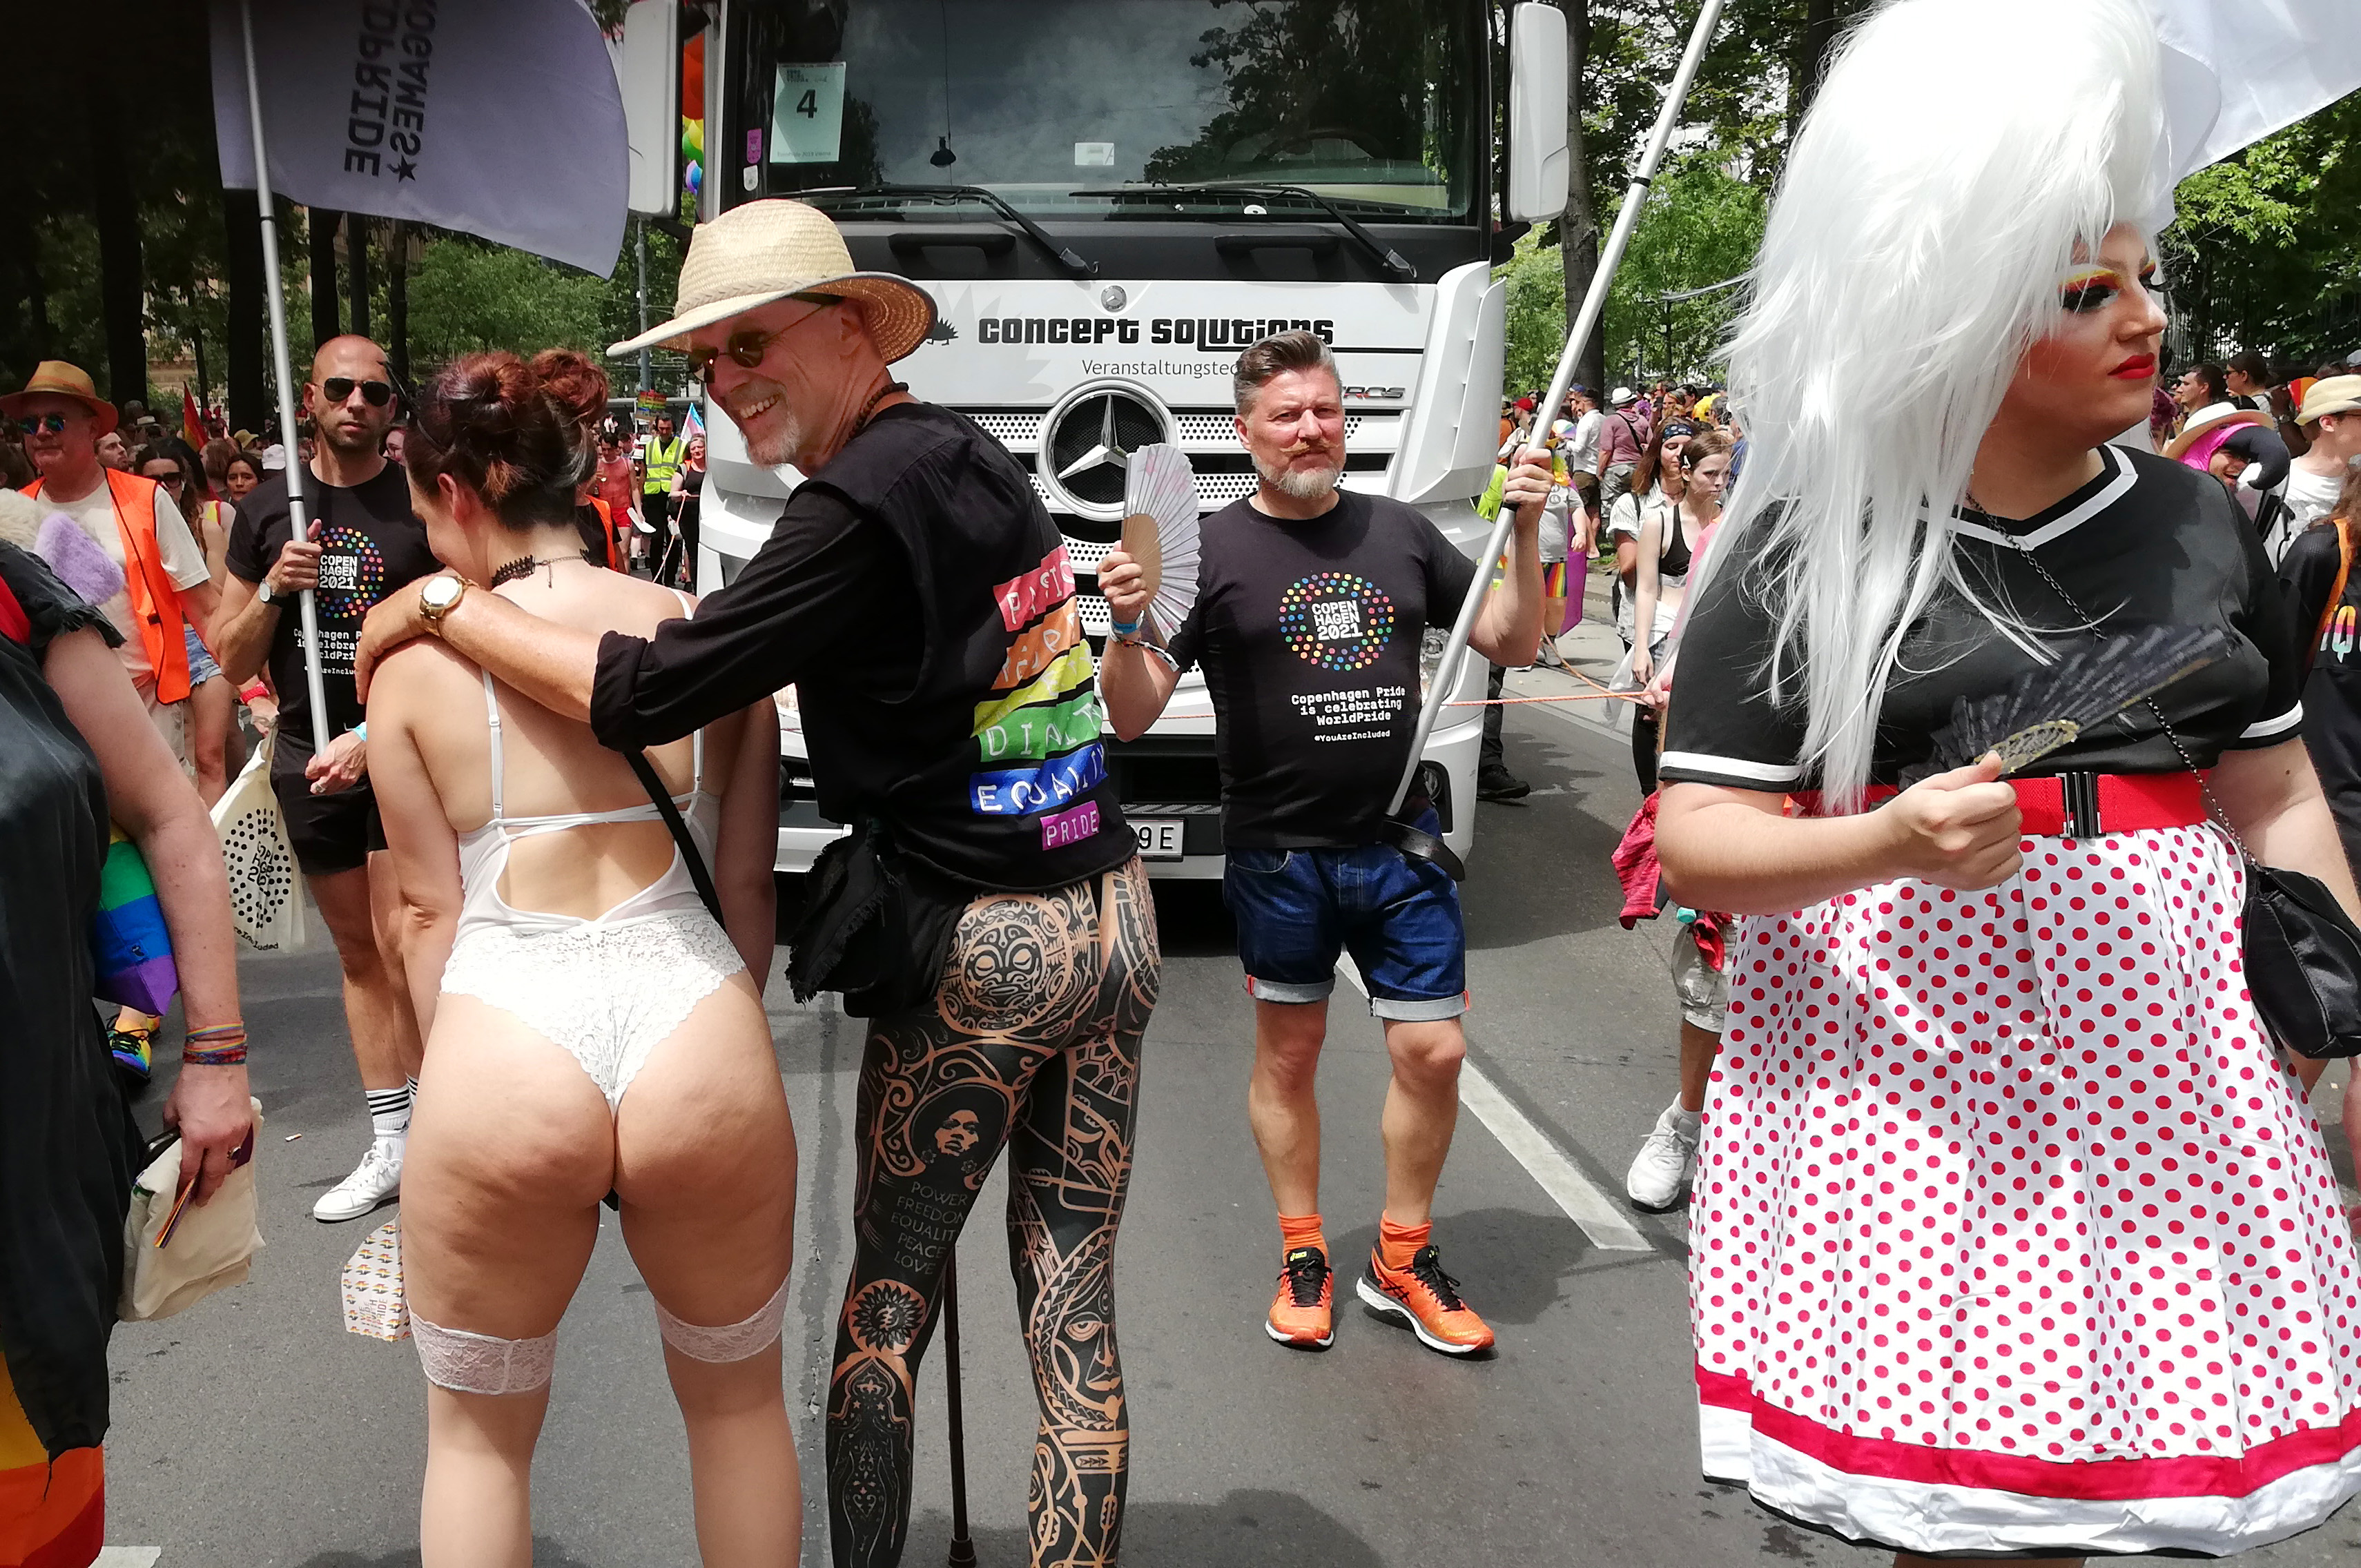
black, maori, tattoo, art, arts, wildstyle, bodypainting, painting, ritual, ink, needle, pain, blood, power, freedom, equality, peace, love, dignity, respect, passion, integrity, pride, lgbt, lgbtq, lesbian, gay, transgender, queer, rainbow pride, rainbow parade, pride parade, europride, worldpride, parade, carnival, energy, chi, dancer, legs, man, sexy, erotic, back, body, culture, painter, body painting, underwear, string, riostring, lingerie, sexy girl, hot girl, naked, nude, woman, women, naked woman, nude woman, ass, buttocks, bum, human leg, leg, leggings, clothing, thigh, street fashion, snapshot, fashion, human body, fashion accessory, shoe, knee, pantyhose, trousers, textile, sportswear, t shirt, spandex, street, style, hipster, suit, hat, glasses, sunglasses, beard, couple, hug, smile, disguise, mask, shorts, costume, undergarment, sun hat, wig, fedora, underpants, briefs, polka dot, calf, flag, abdomen, swimwear, cosplay, hip, hair coloring, costume hat, cowboy hat, navel, handbag